Air Zoo

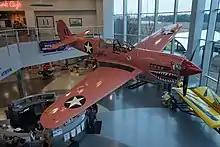
Sue Parish's Curtiss P-40 Warhawk at the Air Zoo

The Kalamazoo Aviation History Museum was founded in 1977 by former Women Airforce Service Pilots (WASPs), Sue Parish and WWII pilot Preston "Pete" Parish. The museum was dedicated to "preserving and displaying historical and military artifacts and to serving as a research and educational facility for this country and abroad." The doors opened on November 18, 1979 and the museum quickly developed into one of the 10 largest nongovernmental aviation museums in the United States.